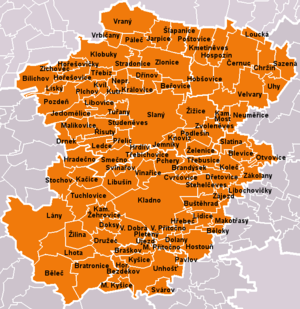
Le district de Kladno est un des 12 districts de la région de Bohême-Centrale, en Tchéquie. Son chef-lieu est la ville de Kladno.